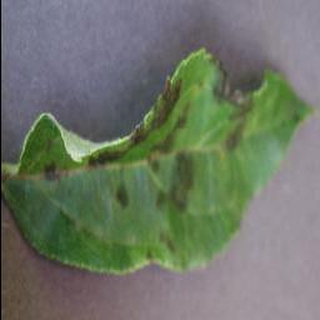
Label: apple_apple_scab